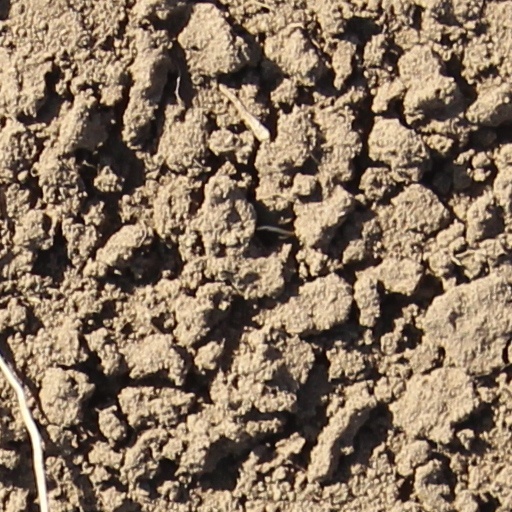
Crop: wheat